Darwin rebellion

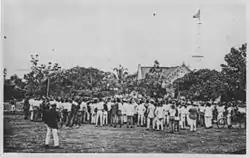
Demonstrators gathering at Government House on 17 December 1918

In a subsequent letter to the Prime Minister, Gilruth stated that "he was perfectly aware that had he promised to reduce the price of beer (at the expense of the Australian taxpayer) the mob would have departed peacefully. However, though this would have been 'diplomatic,' to purchase peace at this price would have been condemned by the Minister and the Treasury".